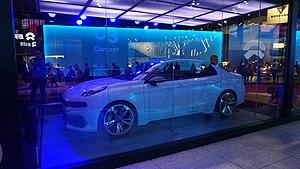
Lynk & Co est un constructeur automobile fondé en 2016 par le groupe chinois Geely et le constructeur automobile suédois Volvo. Il est le premier constructeur 100% connecté dont les ventes de véhicules se font directement en ligne sur internet.
La Lynk & Co 03 est une berline à trois volumes du constructeur automobile chinois Lynk & Co produite en Belgique à partir de la mi-2019.